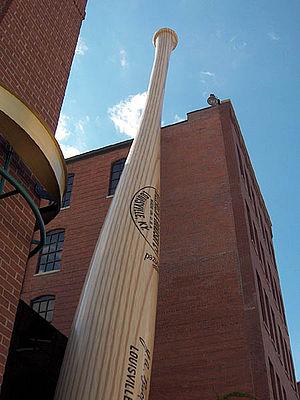
Le Louisville Slugger Museum est un musée consacré au baseball, situé dans le quartier des affaires de Louisville, au Kentucky.